What No Man Knows

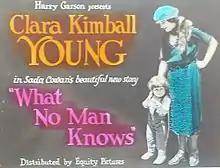
Lantern slide, 1921

What No Man Knows is a 1921 silent film drama produced and directed by Harry Garson and starring Clara Kimball Young.